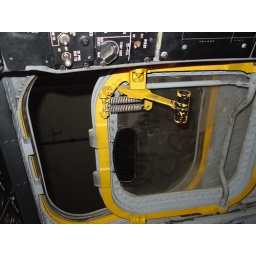
Window opens by drawing the yellow lever down. The window drops onto rails, and stows inside the aircraft.